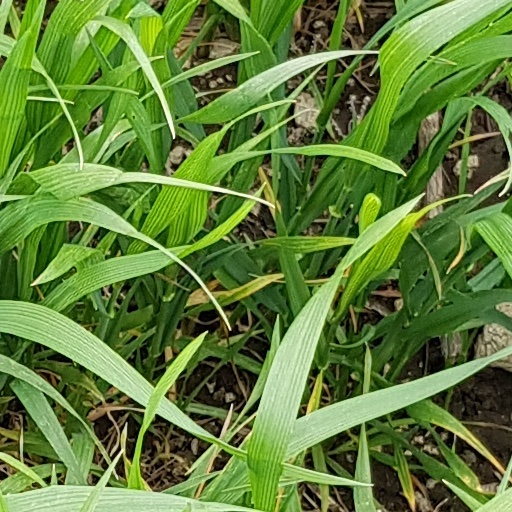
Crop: wheat